Siege of Vicksburg

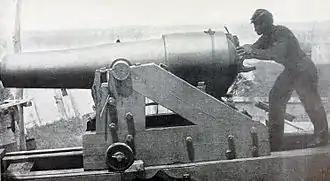
"Whistling Dick" was the name given to this Confederate 18-pounder because of the peculiar noise made by its projectiles. It was part of the defensive batteries facing the Mississippi River at Vicksburg. On May 28, 1863, its fire sank USS "Cincinnati".

During the siege, Union gunboats lobbed over 22,000 shells into the town and army artillery fire was even heavier. As the barrages continued, suitable housing in Vicksburg was reduced to a minimum. A ridge, located between the main town and the rebel defense line, provided lodging for the duration. Over 500 caves, known locally as "bombproofs", were dug into the yellow clay hills of Vicksburg. Whether houses were structurally sound or not, it was deemed safer to occupy these dugouts. People did their best to make them comfortable, with rugs, furniture, and pictures. They tried to time their movements and foraging with the rhythm of the cannonade, sometimes unsuccessfully. Because of the citizens' burrowing, the Union soldiers gave the town the nickname of "Prairie Dog Village". Despite the ferocity of the Union fire, fewer than a dozen civilians are known to have been killed during the siege.